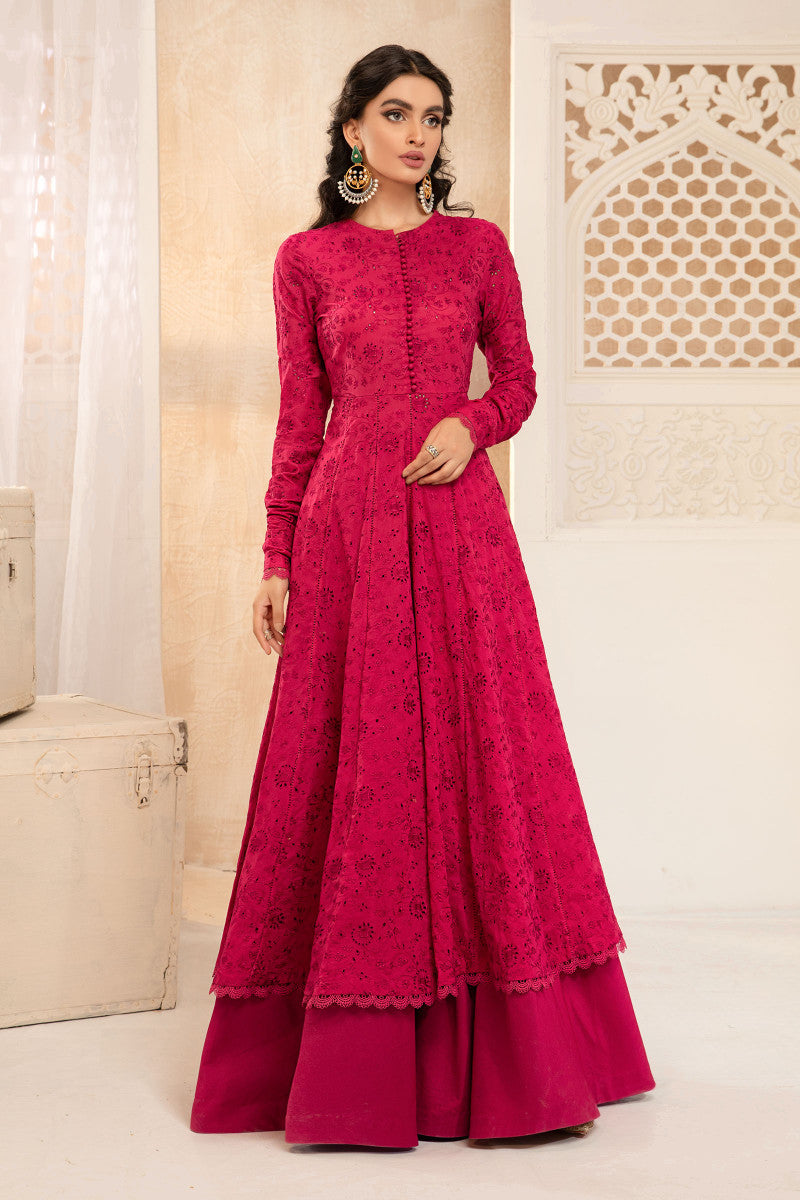
fuchsia embroidered long kurta